Woman Reading a Letter (Metsu)

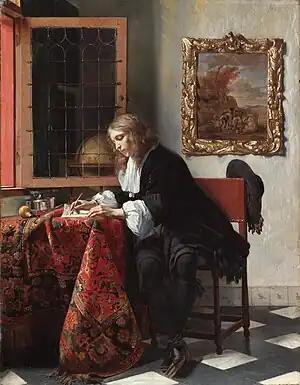
"Man Writing a Letter"

The pair of paintings were owned by Hendrick Sorgh, a broker in Amsterdam. After his death they were sold for 560 guilders on 28 March 1720 to George Bruyn. After he in turn died they were sold on 16 March 1724 for 785 guilders to Johannes Coop, a wealthy cotton printer and dyer. Approximately between 1744 and 1750, for 500 guilders, they came into the possession of Gerrit Braamcamp, a collector who owned no fewer than ten works by Metsu; his heirs benefited from the artist's popularity. On 31 July 1771 the two paintings were bought for 5,205 guilders by Jan Hope. They would descend to Lord Francis Pelham Clinton Hope, who sold them in 1898 as part of a collection of Dutch and Flemish paintings that was purchased by the art dealers A. Wertheimer and P. & D. Colnaghi. The pair of paintings were inherited by Sir Alfred Beit, of London and Blessington. Both were among artworks stolen from Russborough House in 1974 and again in 1986, but were eventually recovered. In 1987 both paintings were donated to the National Gallery of Ireland, though they remained missing until 1993.